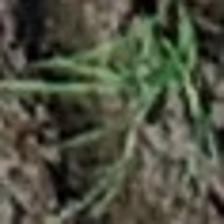
Label: clustered